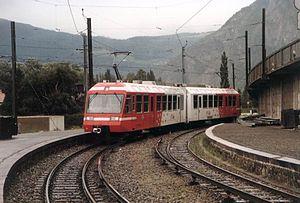
Le chemin de fer Martigny–Châtelard est une ligne de chemin de fer à voie unique et à écartement métrique de 18,363 km reliant la gare de Martigny dans la vallée du Rhône en Suisse à la frontière française au lieu-dit Le Châtelard. Elle se prolonge en France par la ligne de chemin de fer du Saint-Gervais–Vallorcine. Ouverte au public au début du XXᵉ siècle, cette ligne est exploitée par une société privée, la compagnie du Martigny–Châtelard, intégrée en 2001 dans les Transports de Martigny et Régions.
Les Z 800 sont des automotrices utilisées sur la ligne Saint-Gervais - Vallorcine. La commande a été passée en commun par la SNCF et la compagnie du Martigny-Châtelard le 30 mars 1994. Elle portait sur cinq rames, trois pour la SNCF, et deux pour le MC.